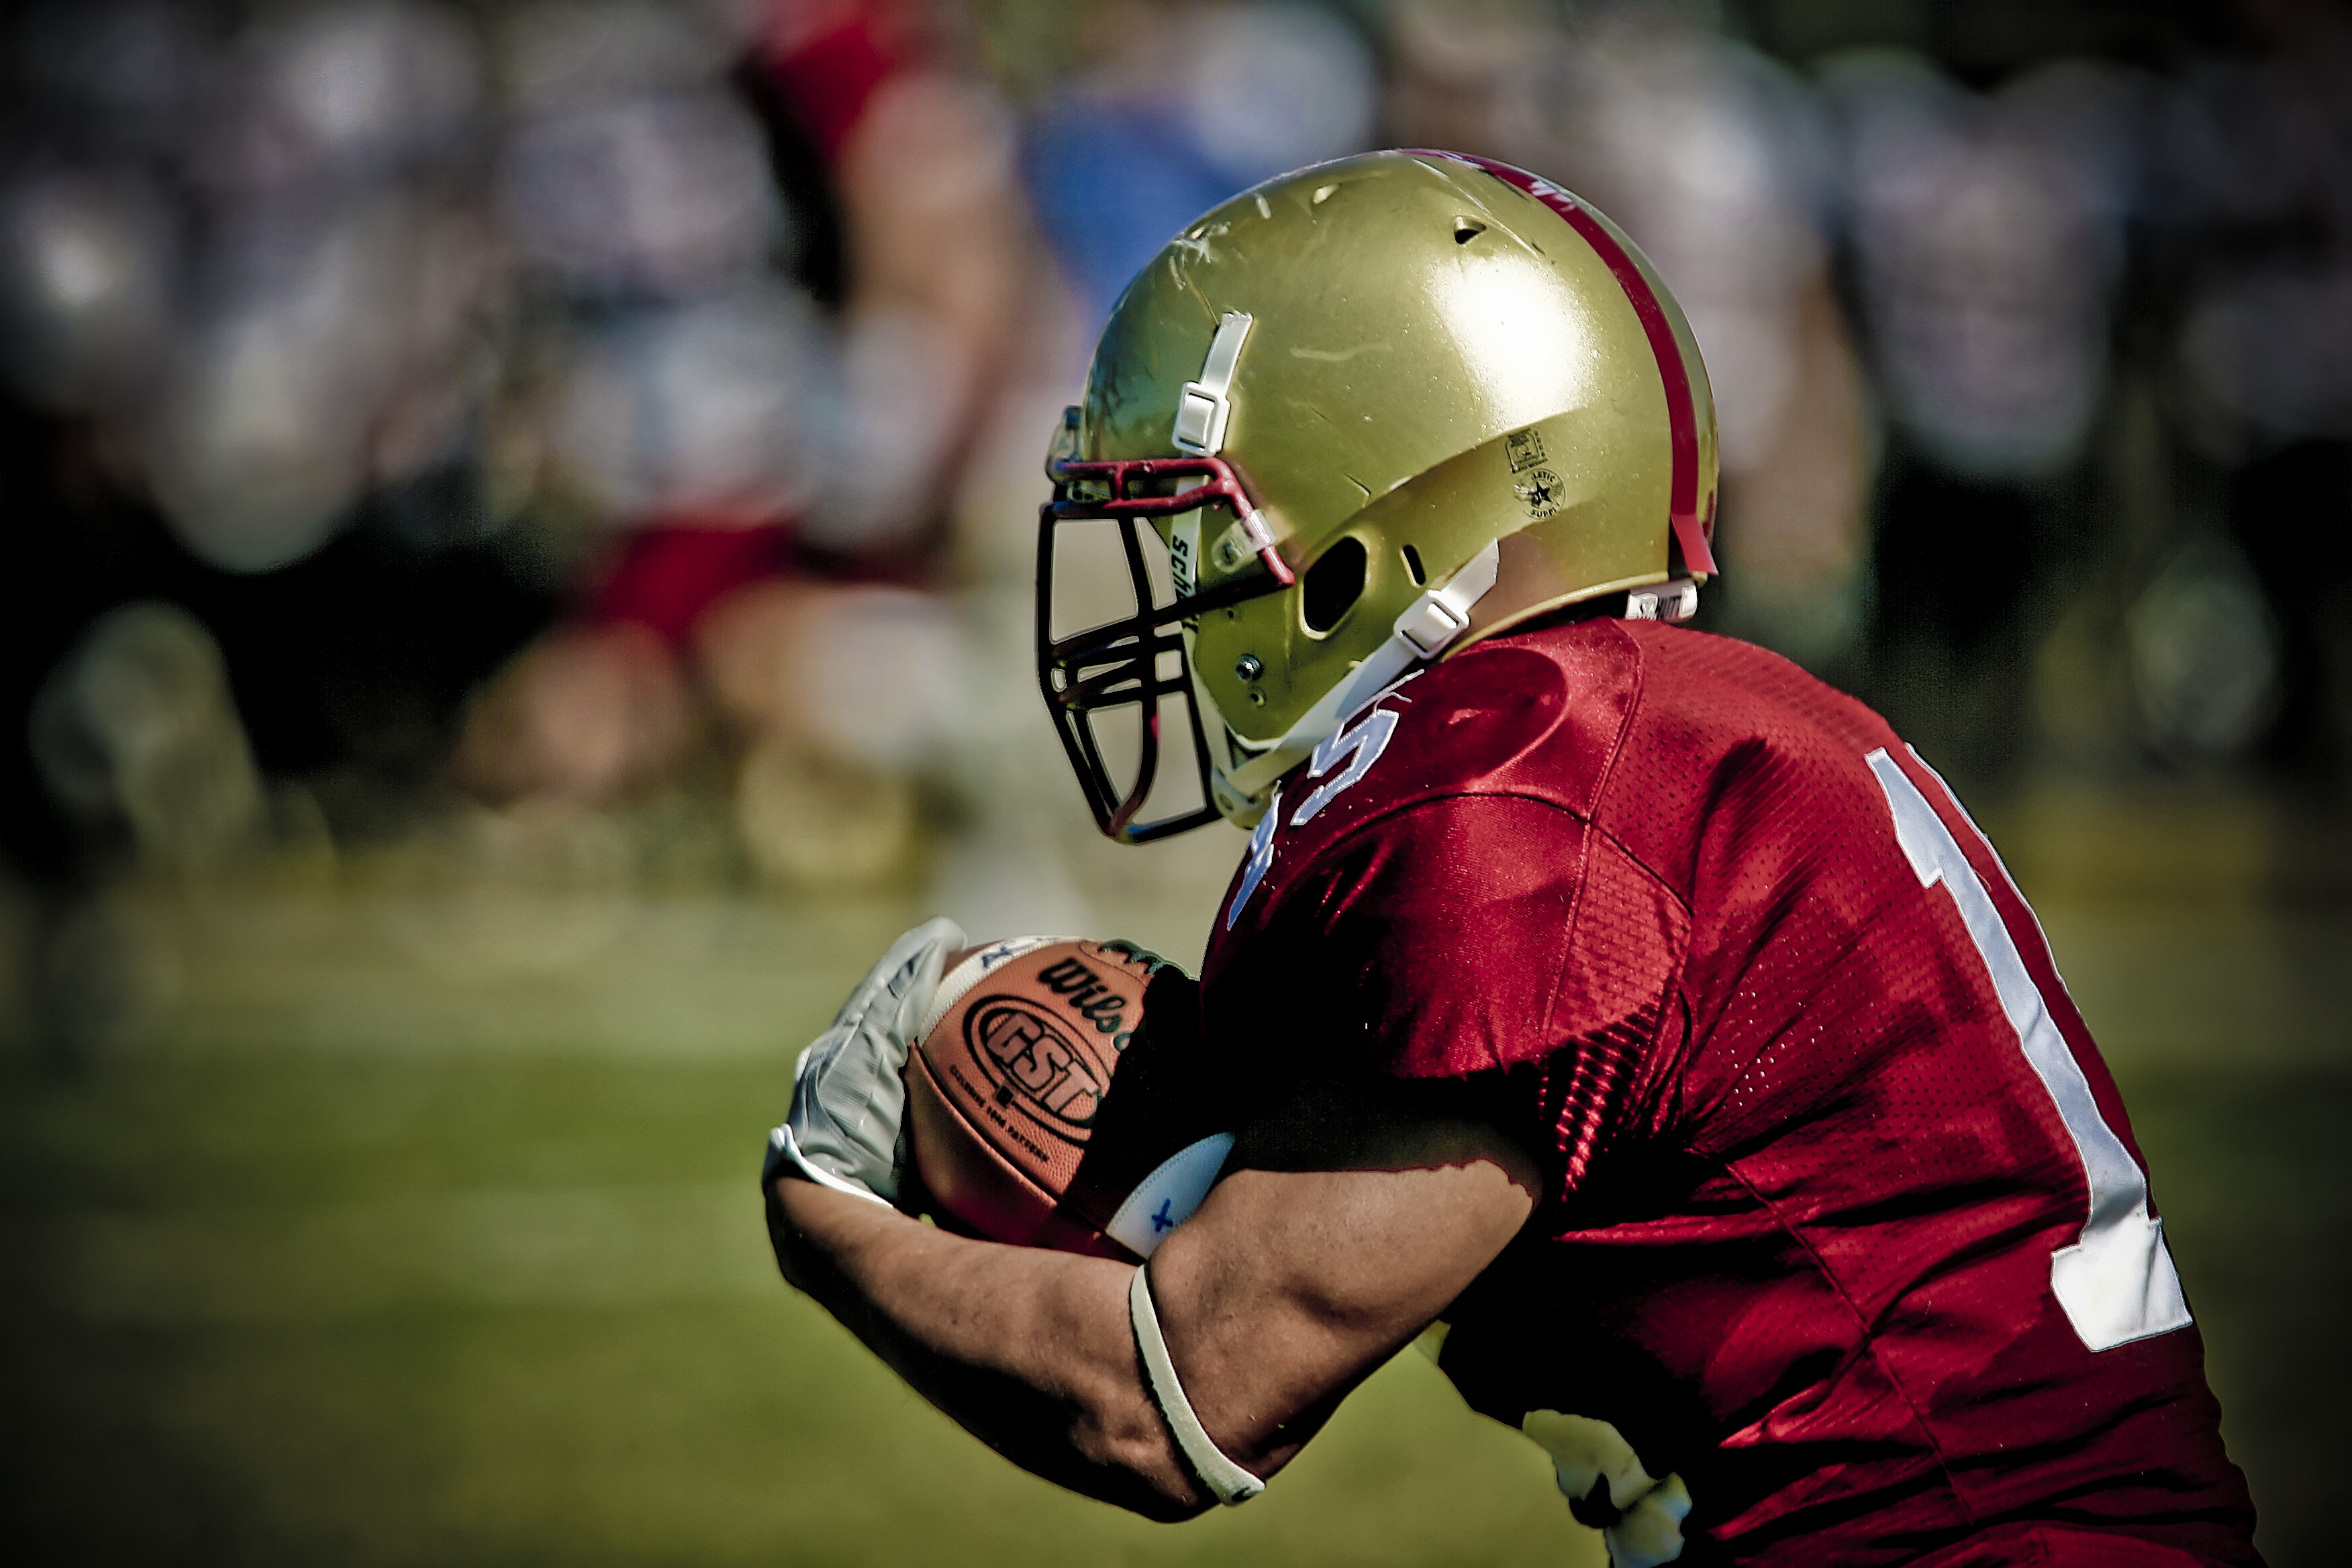
sport, game, running, male, athletic, action, soccer, football, headgear, player, muscular, power, american, american football, sports, ball, uniform, texas, college, athlete, texan, tackle, football player, american football player, running back, tailback, football helmet, gold helmet, baseball positions, football equipment and supplies, gridiron football, protective equipment in gridiron football